Igoeti

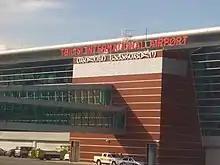
The Tbilisi International Airport.

The school in Igoeti is the Igoeti Public School. Winemaking is also very popular in Igoeti. There also is a grocery store named მარკეტი (translates in English to "Market"). Also, there is a spice shop named Spice Igoeti and a police station. It is called the "Igoeti Police Station" (იგოეთის პოლიციის დანაყოფი). Local tradition says that you must throw coins out to the church in Igoeti while passing it in the car to travel the route safely.